Little brown bat

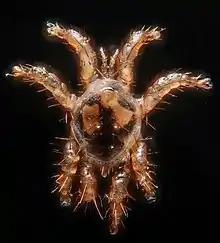
An example of a "Spinturnix" bat mite, which specialize on bat wings

The little brown bat likely has few predators. Known predators include owls such as the eastern screech owl, northern saw-whet owl, and the great horned owl. Raccoons are also opportunistic predators of the little brown bat, picking individuals off the cave walls of their hibernacula (caves used for hibernation) or eating individuals that have fallen to the cave floor.